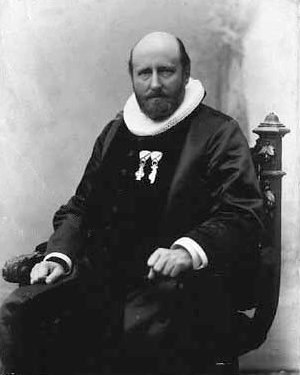
Fredrik Nielsen
Fredrik Christian Nielsen var en dansk kirkehistoriker og biskop.